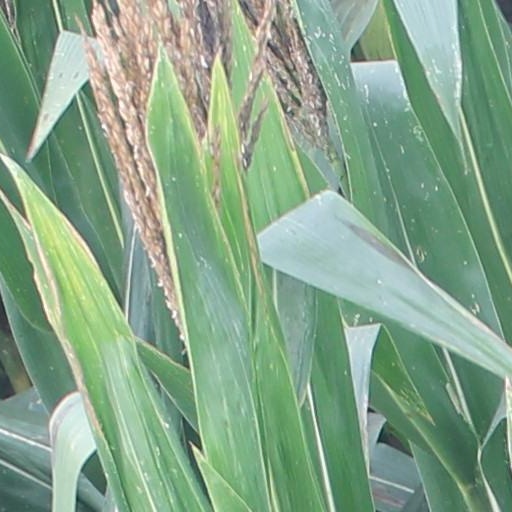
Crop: maize; corn